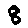
Label: 8